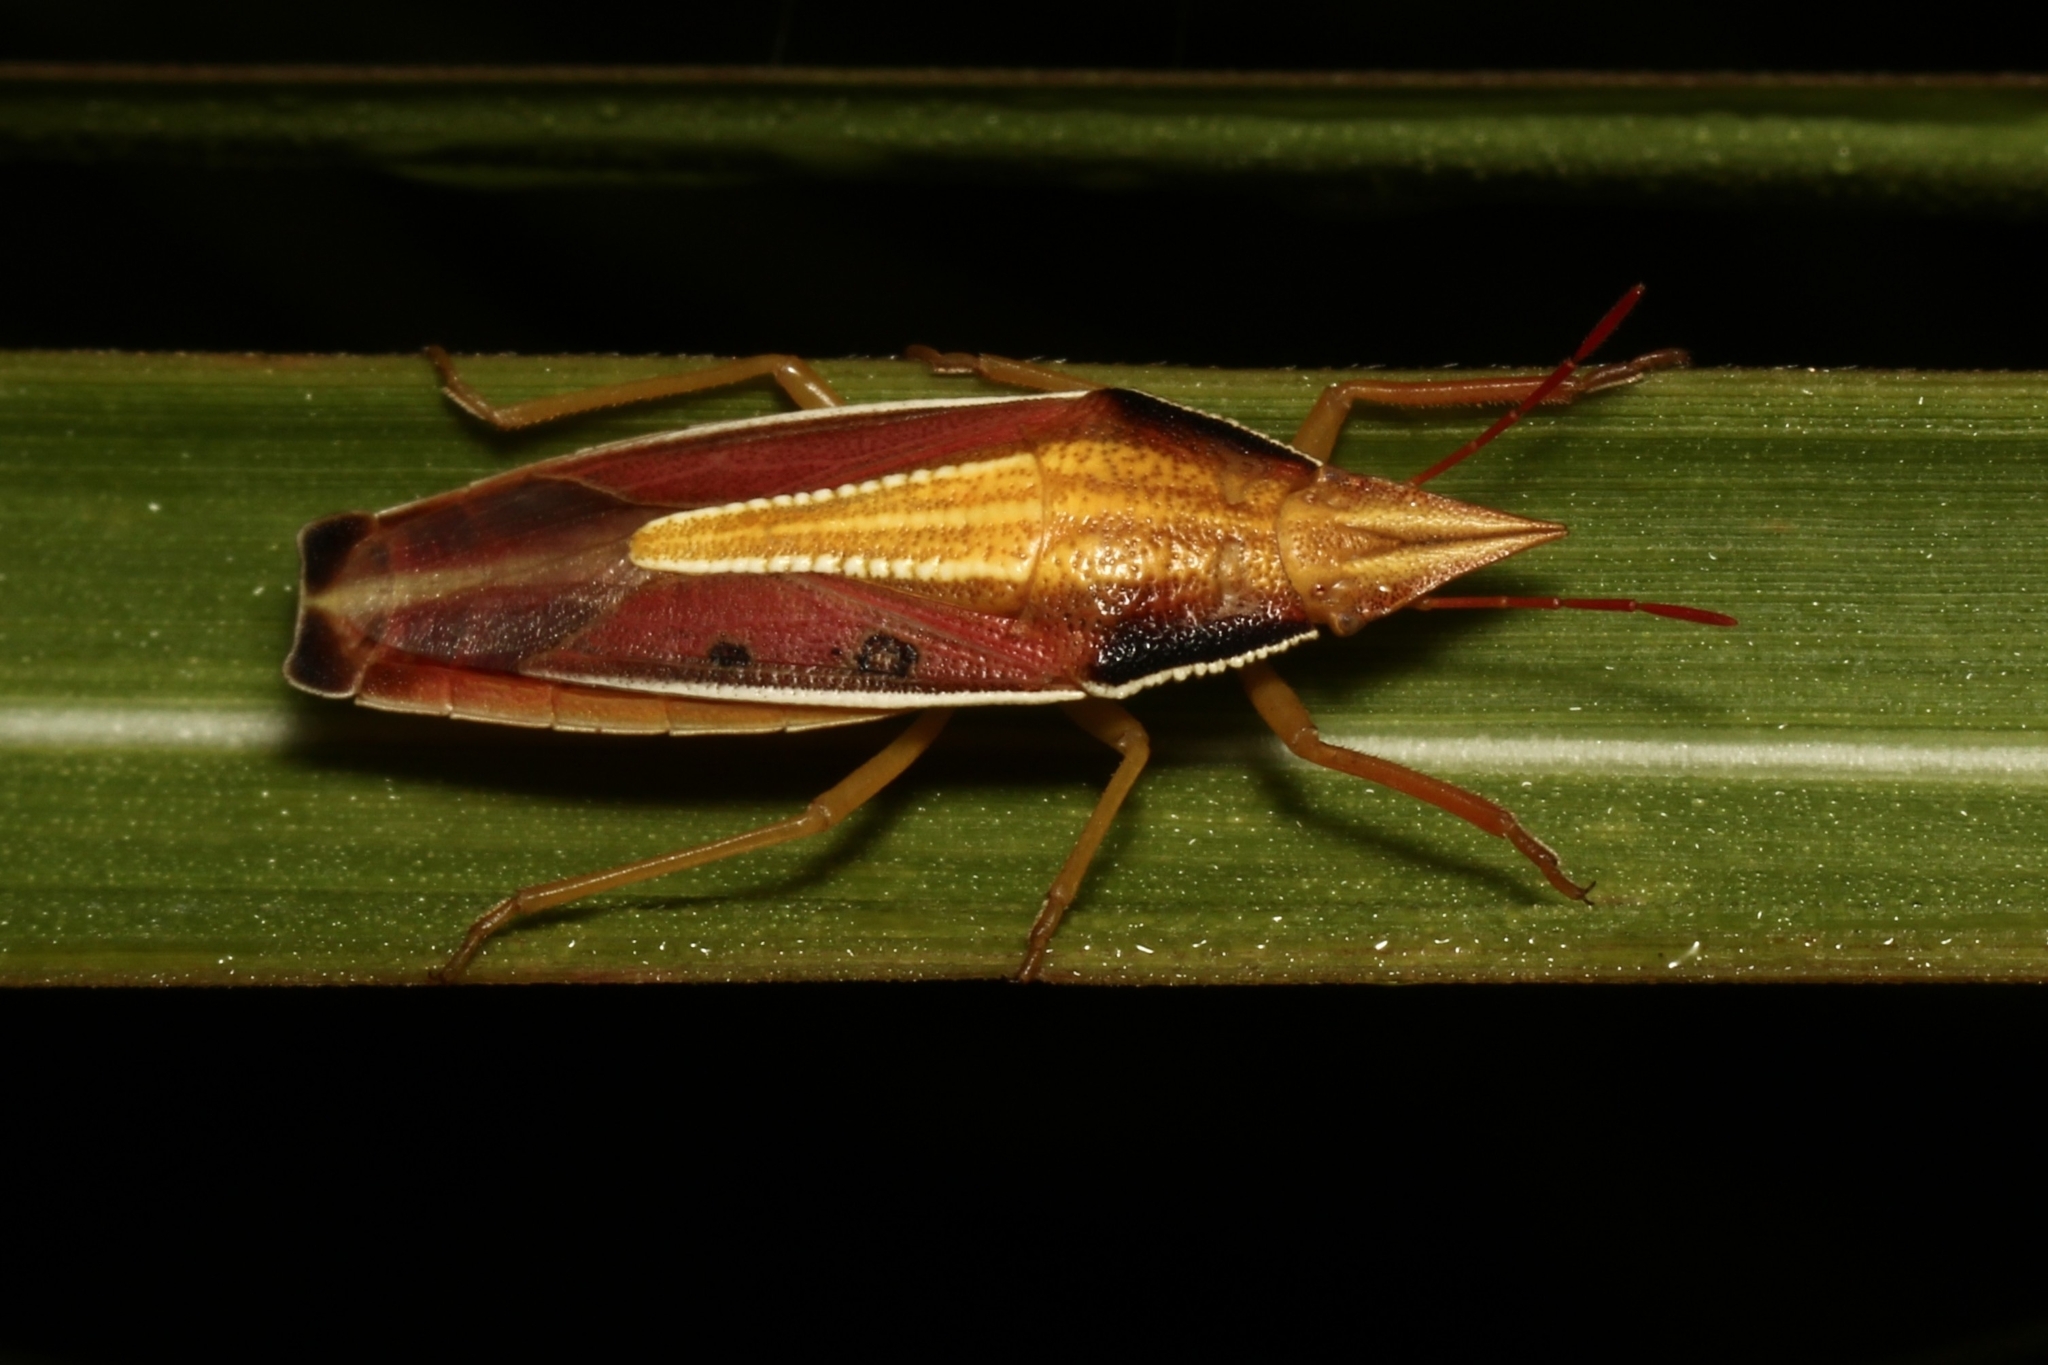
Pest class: stink_bug